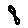
Label: 8